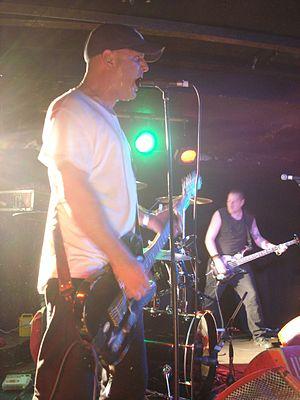
Unsane
Unsane est un groupe de noise rock américain, originaire de New York. Il est formé en 1988 par le chanteur et guitariste Chris Spencer, le bassiste Pete Shore, et le batteur Charlie Ondras. Depuis 1994, la formation reste inchangée. Ils comptent au total six albums, trois albums live et deux compilations.